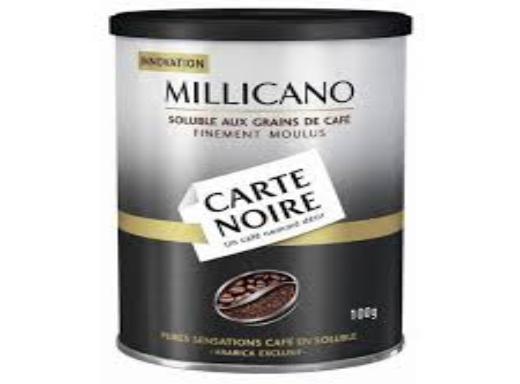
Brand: Carte Noire
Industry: Food